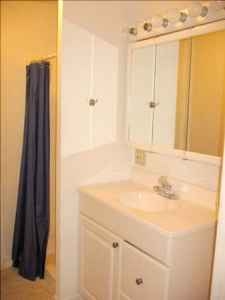
Room type: bathroom